1099 14th Street

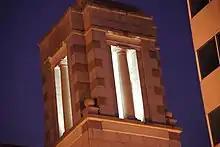
Tower of 1099 14th Street NW, lit from within at night in 2010.

Between March 1988 and January 1989, a holding company known as 1330 L Street Associates L.P. purchased the four smaller plots of land on the southwest corner of the intersection of L and 14th Streets NW and merged them into a single large parcel. The cost of the four plots totaled $40.3 million.